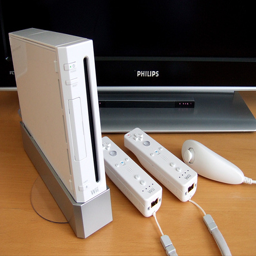
A wii console with all three of its controllers.
A Nintendo Wii sitting on top of a wooden table in front of a flat screen TV.
A Nintendo Wii video game system on display in front of a television.
A television and the DVD with their remote are kept on the table.
A Wii with two controllers, one nunchuck, in front of a Phillips television.